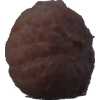
Label: orange_peeled